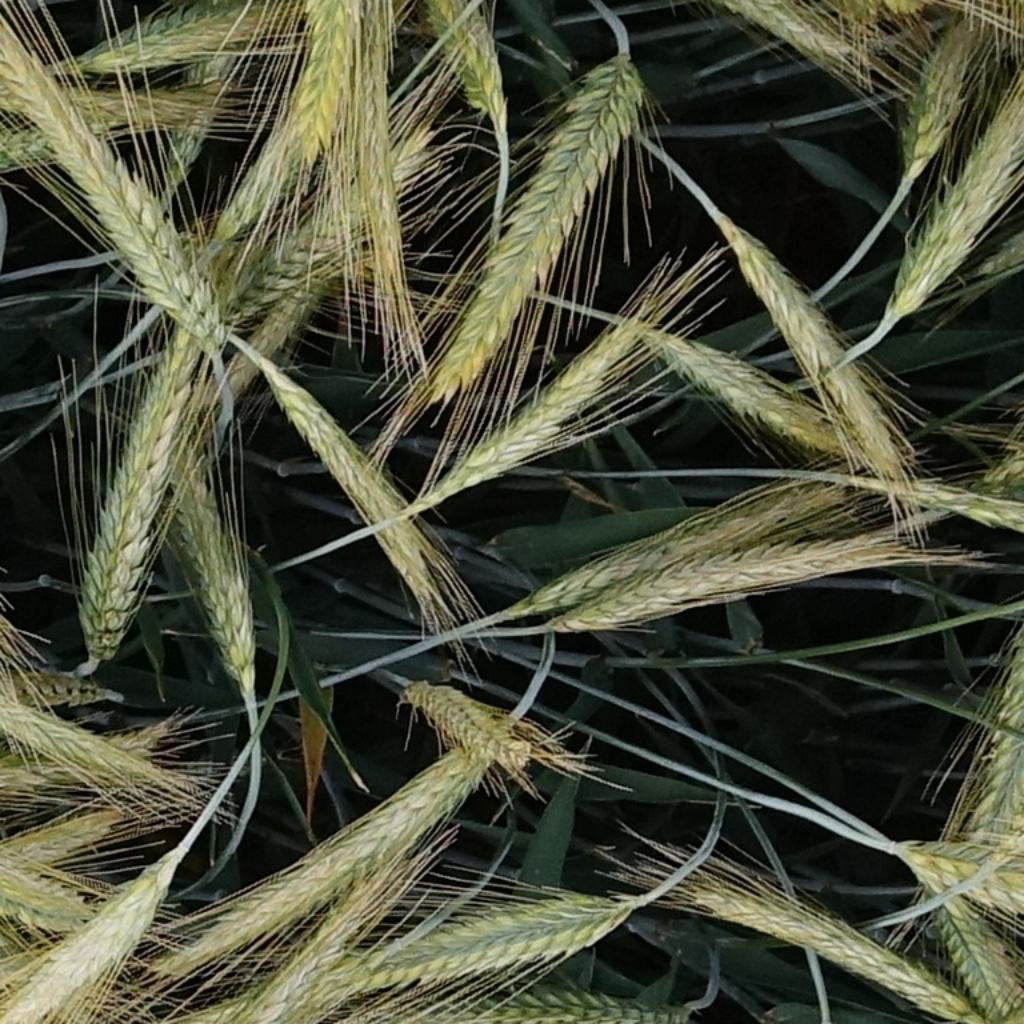
Country: France
Location: VLB
Wheat development stage: Filling